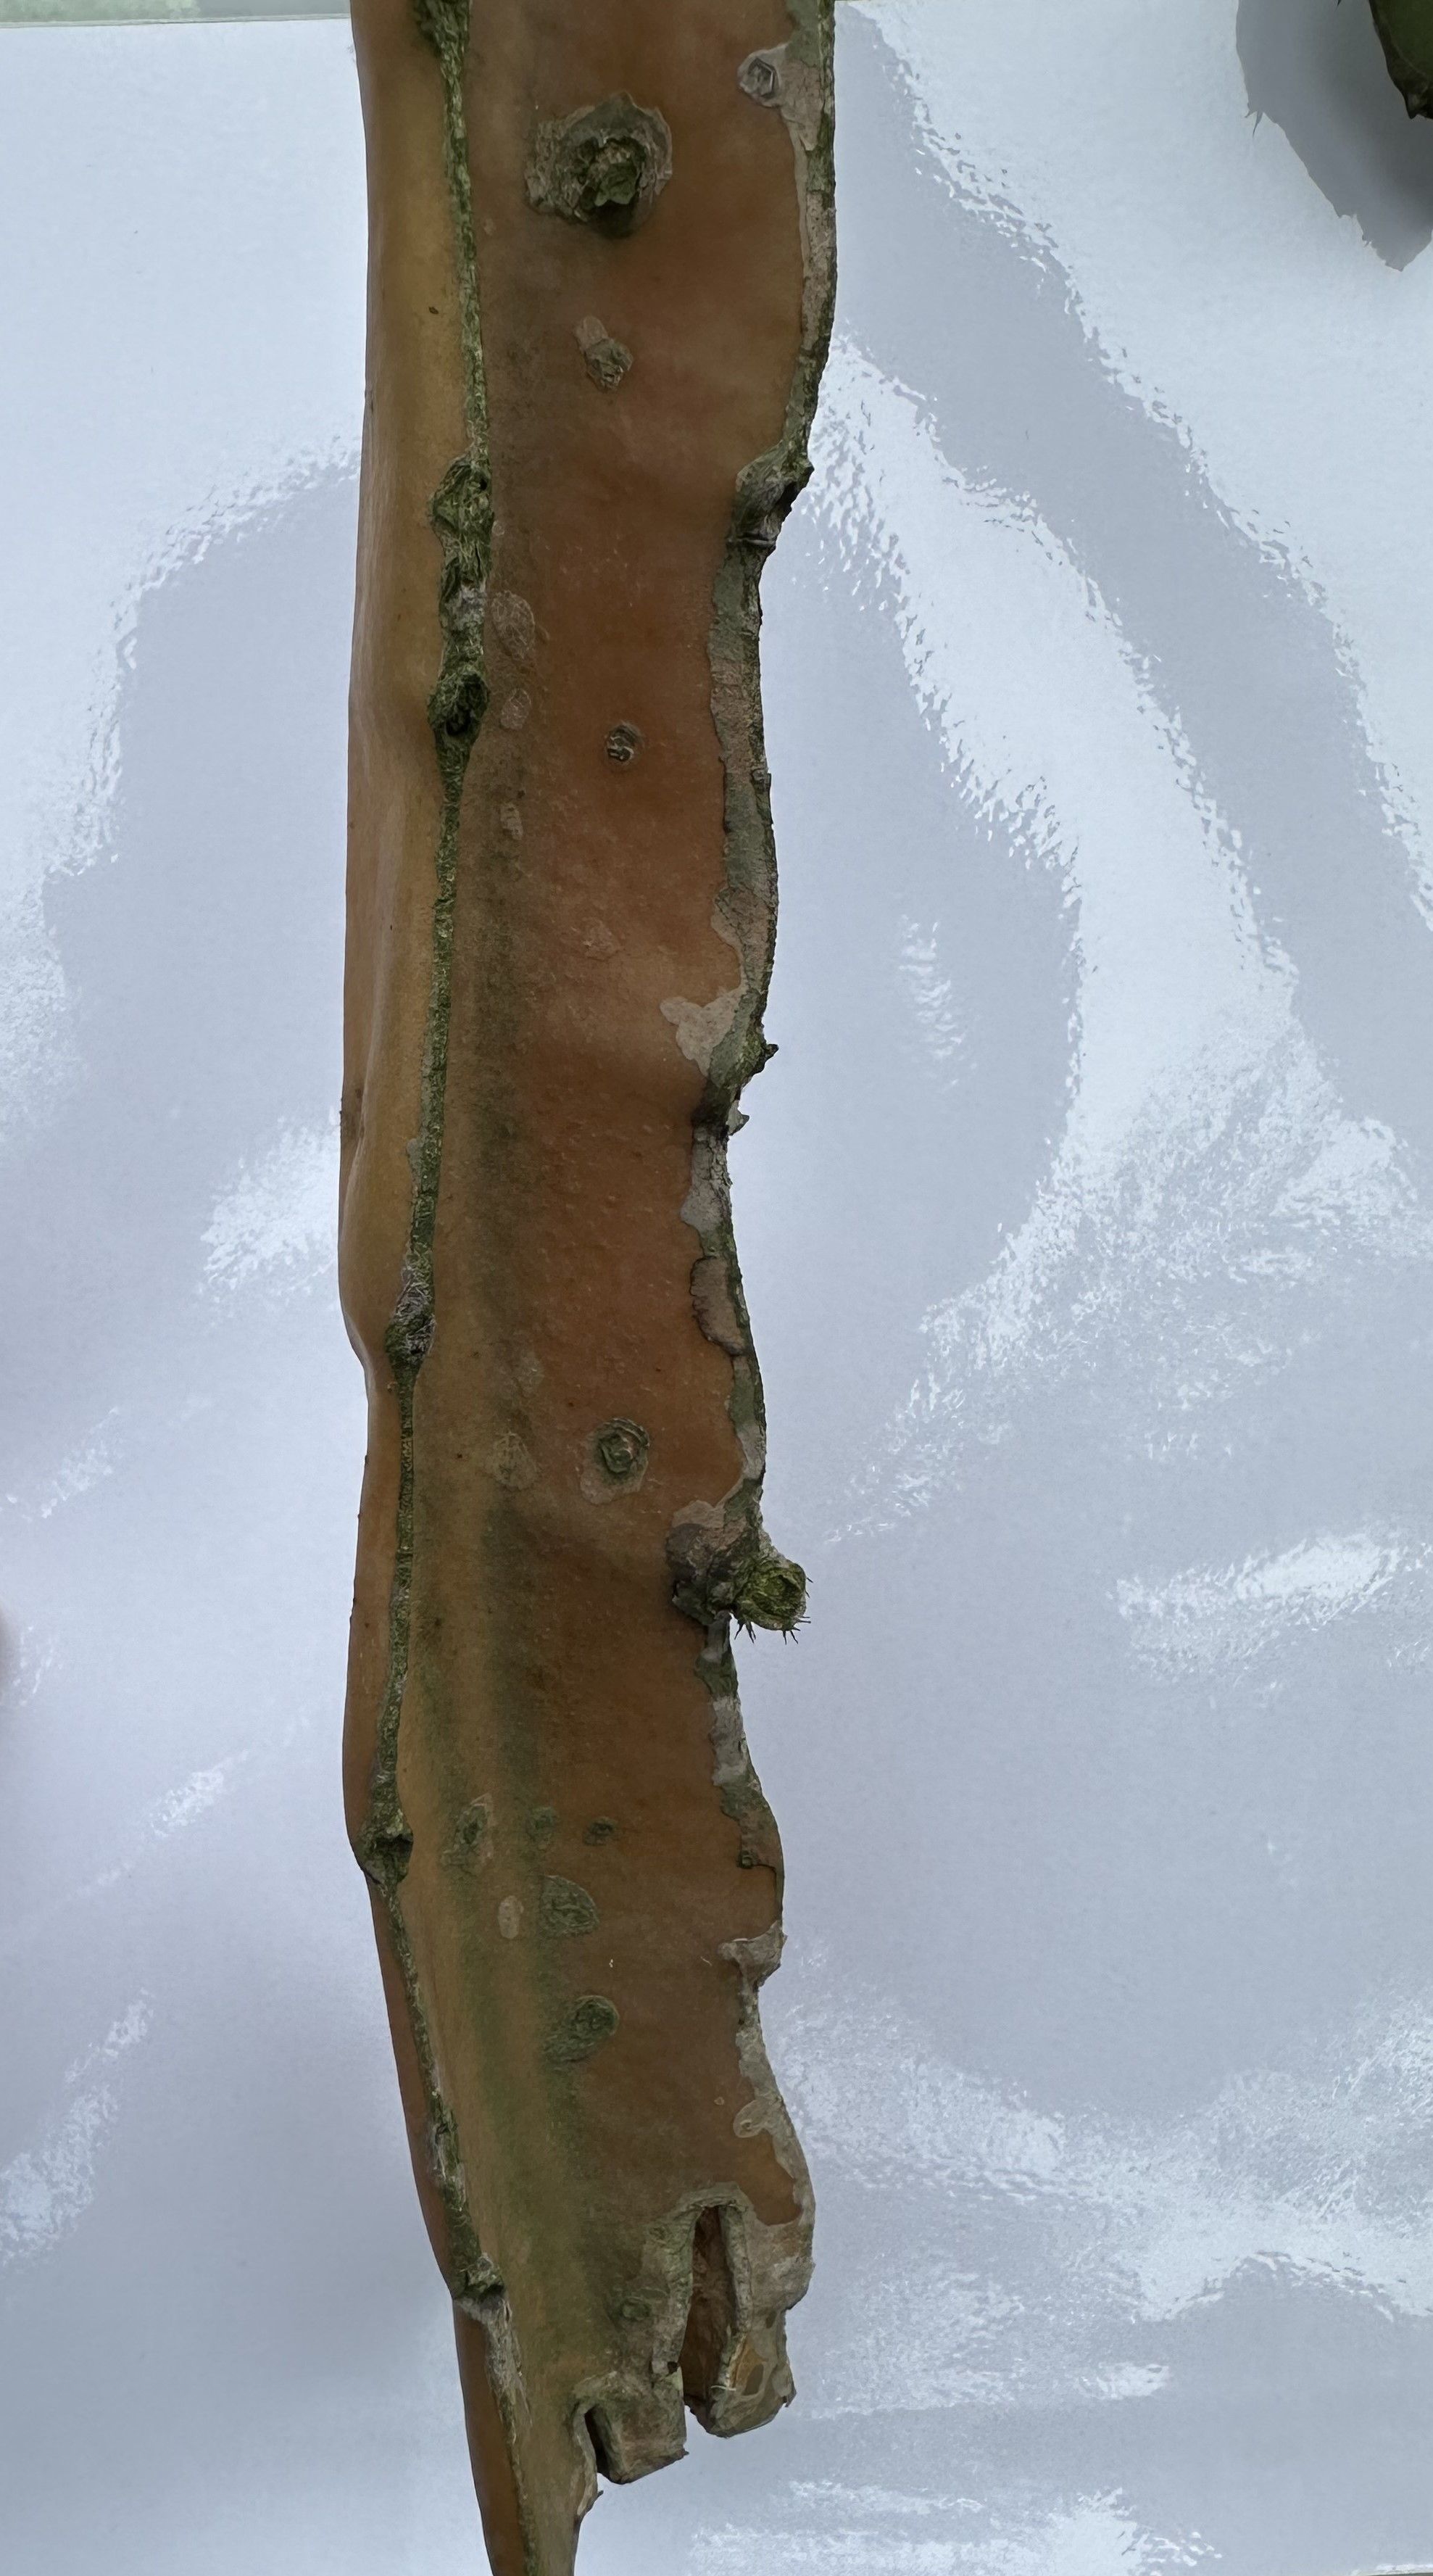
Label: Bad leaf